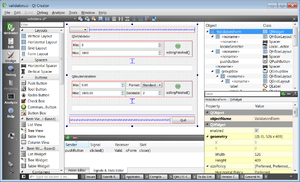
Qt Creator est un environnement de développement intégré multiplate-forme faisant partie du framework Qt.
Qt :